Culture jamming

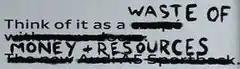
Graffitied text on billboard in Cambridge, UK

Culture jamming is a form of disruption that plays on the emotions of viewers and bystanders. Jammers want to disrupt the unconscious thought process that takes place when most consumers view a popular advertising and bring about a détournement. Activists that utilize this tactic are counting on their meme to pull on the emotional strings of people and evoke some type of reaction. The reactions that most cultural jammers are hoping to evoke are behavioral change and political action. There are four emotions that activists often want viewers to feel. These emotions – shock, shame, fear, and anger – are believed to be the catalysts for social change. Culture jamming also intersects with forms of legal transgression. Semiotic disobedience, for example, involves both authorial and proprietary disobedience, while techniques such as coercive disobedience comprise acts of culture jamming combined with a demonstration of the retaliatory actions (legal consequences) handed down by the ruling apparatus.